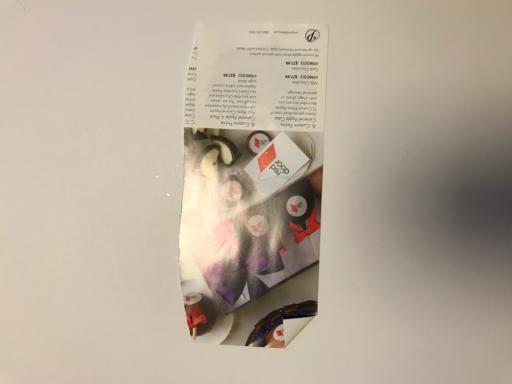
Label: paper